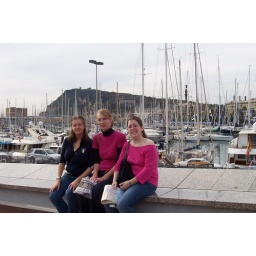
The girls by the boats